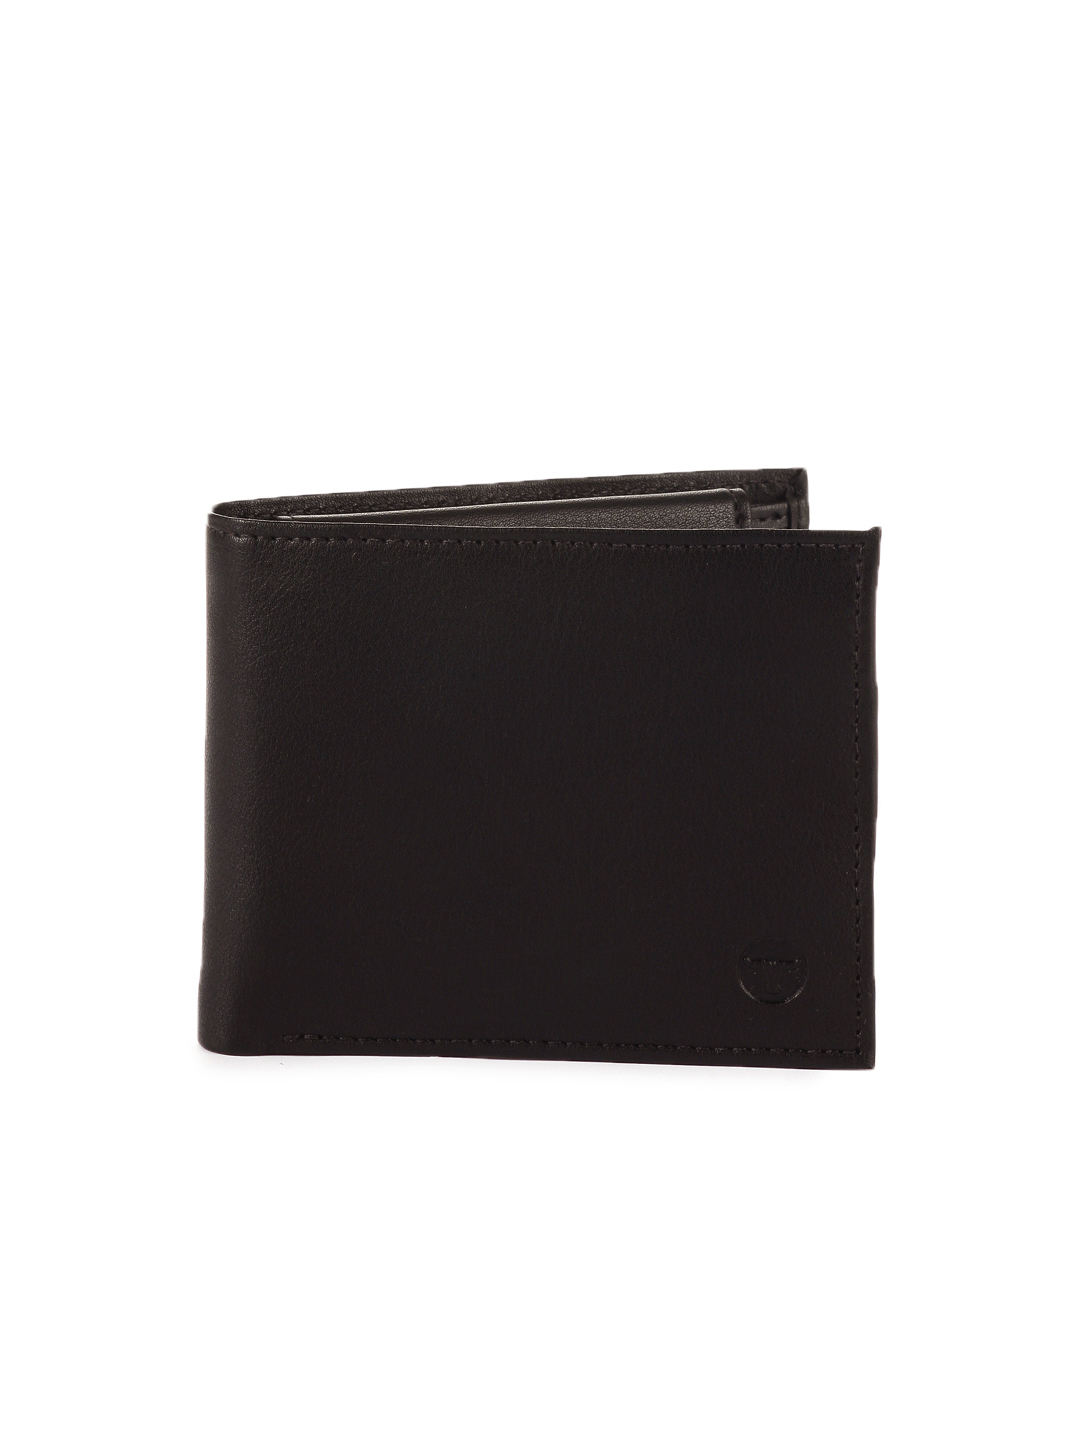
Bulchee Men Dark Brown Wallet
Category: Accessories / Wallets / Wallets
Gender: Men
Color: Brown
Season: Winter 2015
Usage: Casual